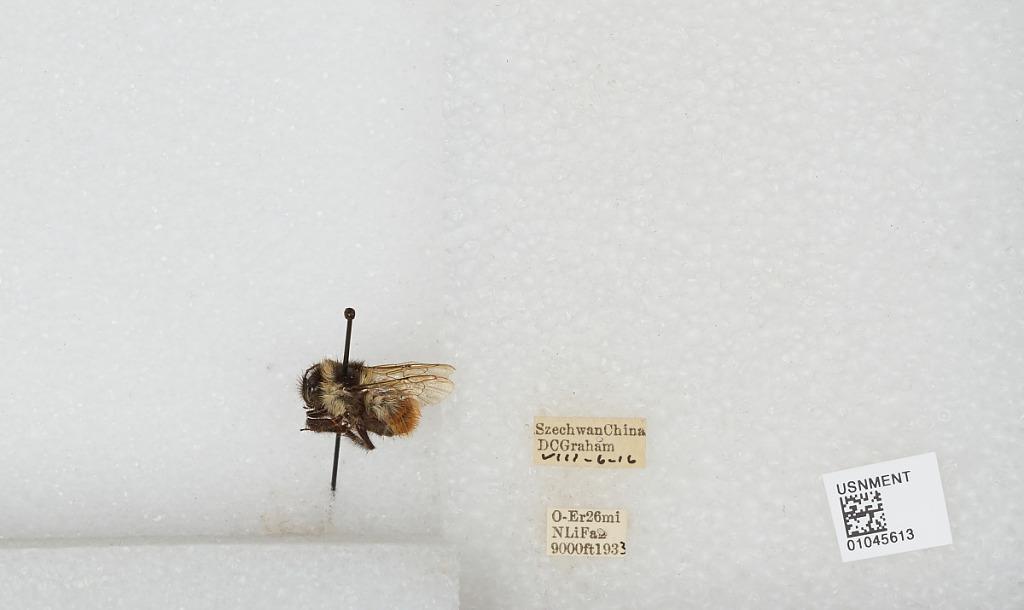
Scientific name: Bombus sp.
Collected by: D. Graham
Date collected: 1933-8-6
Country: China
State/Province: Sichuan
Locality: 0-Er 26 mi N Li Fan